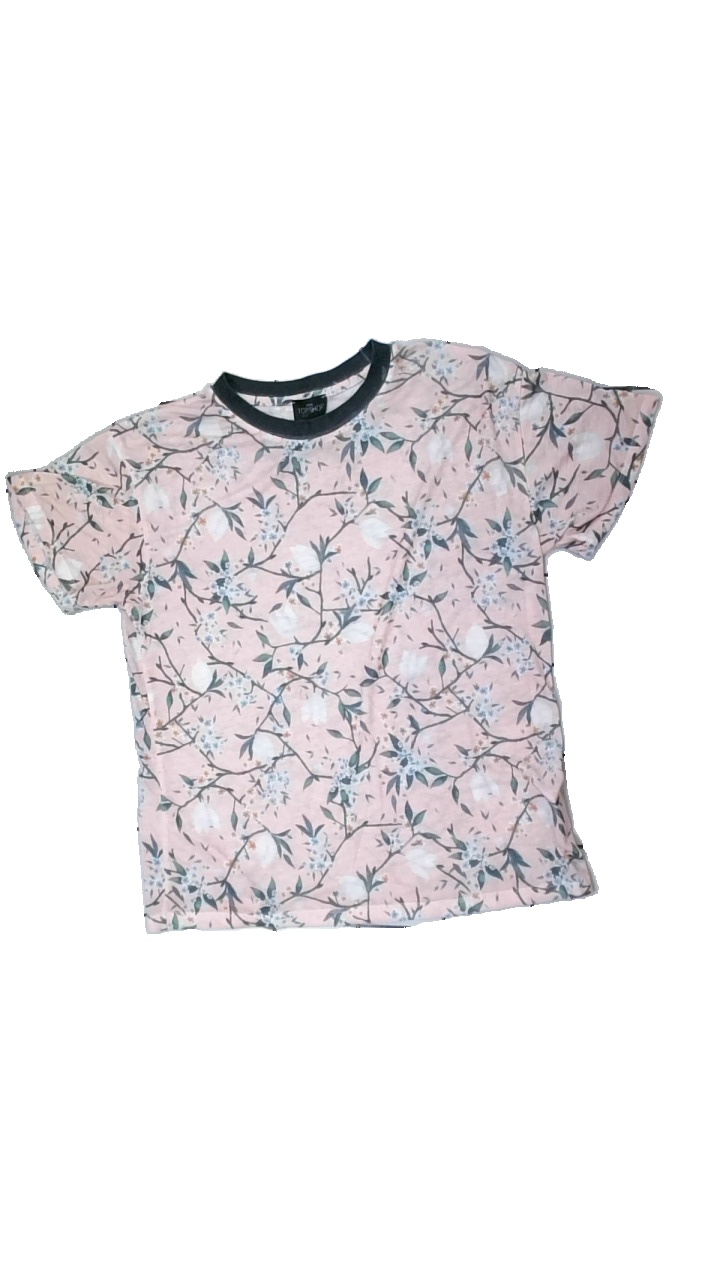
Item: T-shirt (Ladies)
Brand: Top Shop
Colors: Pink, White, Green
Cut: Regular
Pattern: Floral print
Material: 100% poly
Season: All
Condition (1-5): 2
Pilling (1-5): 2
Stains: Major
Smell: Minor
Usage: Export
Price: <50